Patrick Bantamoi

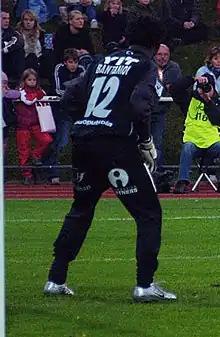
Patrick Bantamoi KuPS vs MIFK in Åland Finland in 2005

Patrick Bantamoi (born 24 May 1986 in Bo, Sierra Leone) is a Sierra Leonean-Finnish former footballer who played as a goalkeeper.